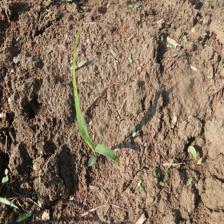
Label: Sorghum